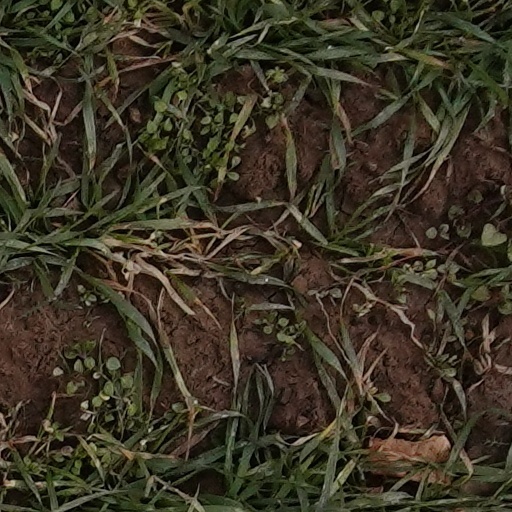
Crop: wheat